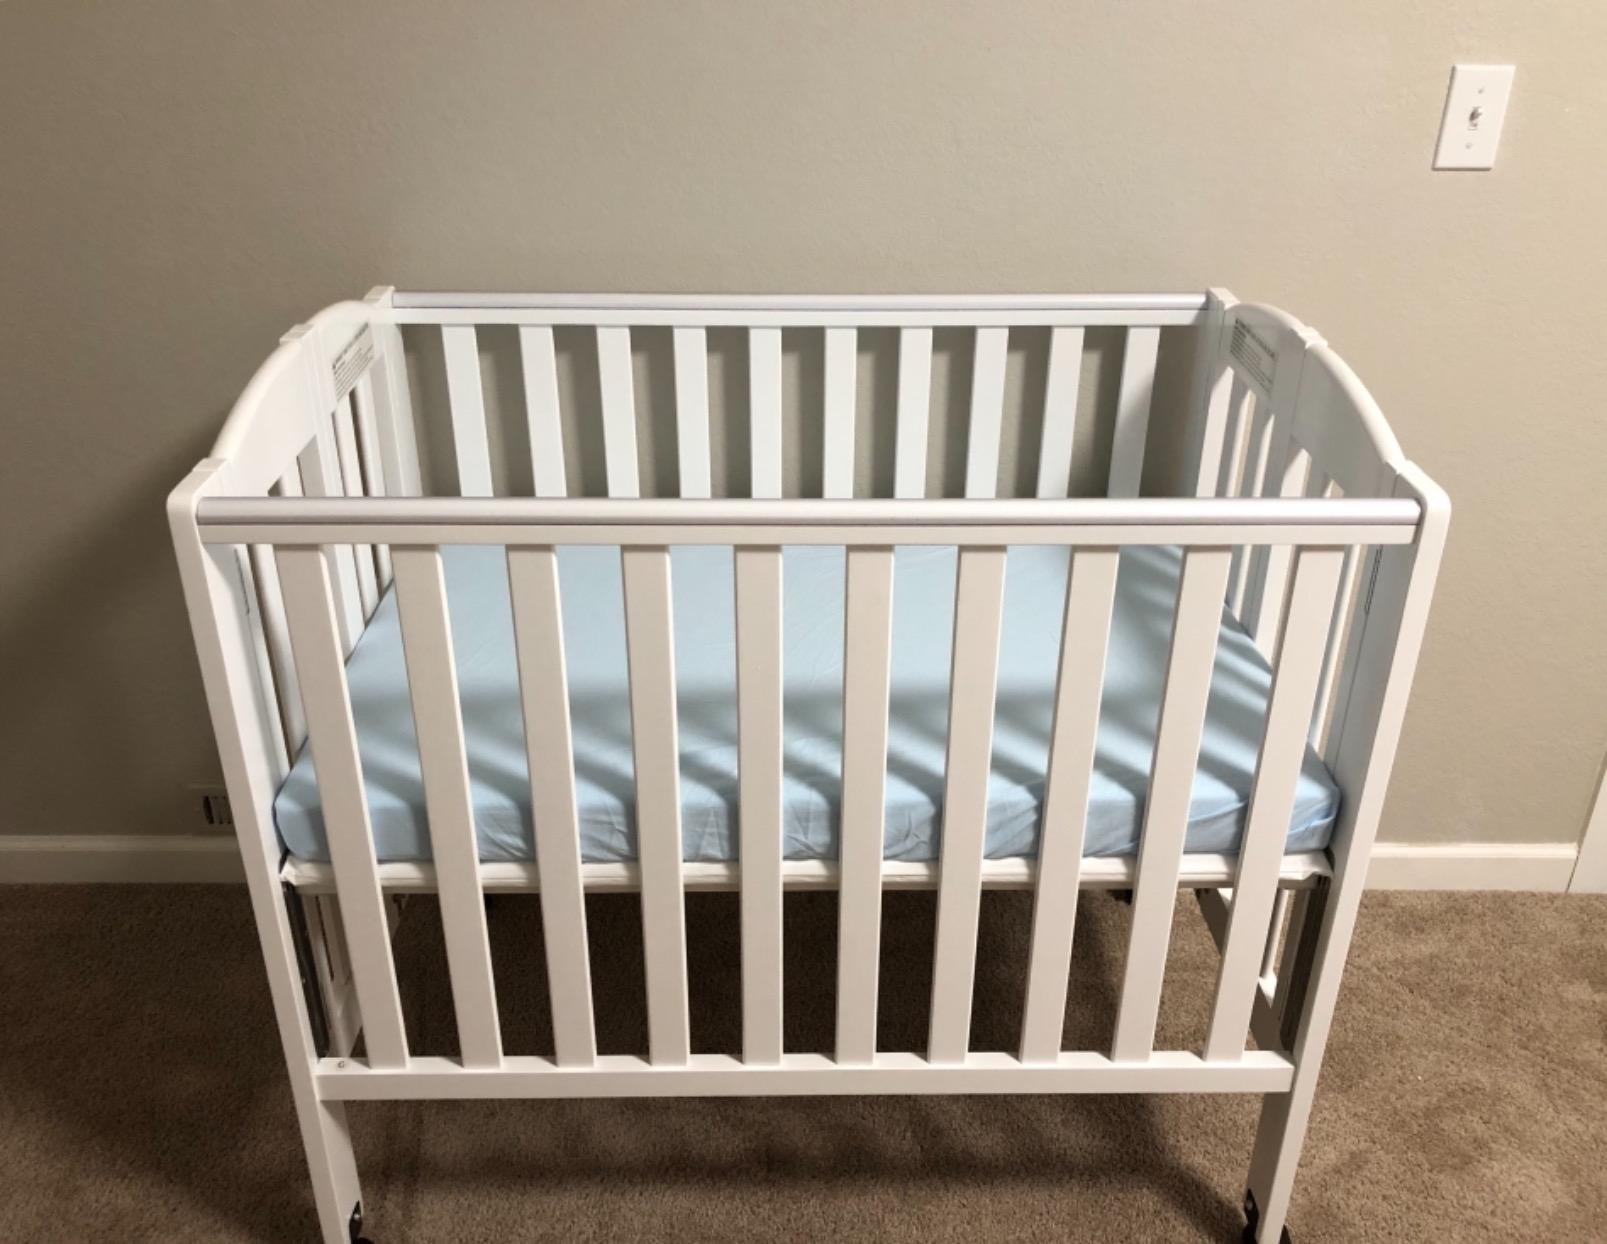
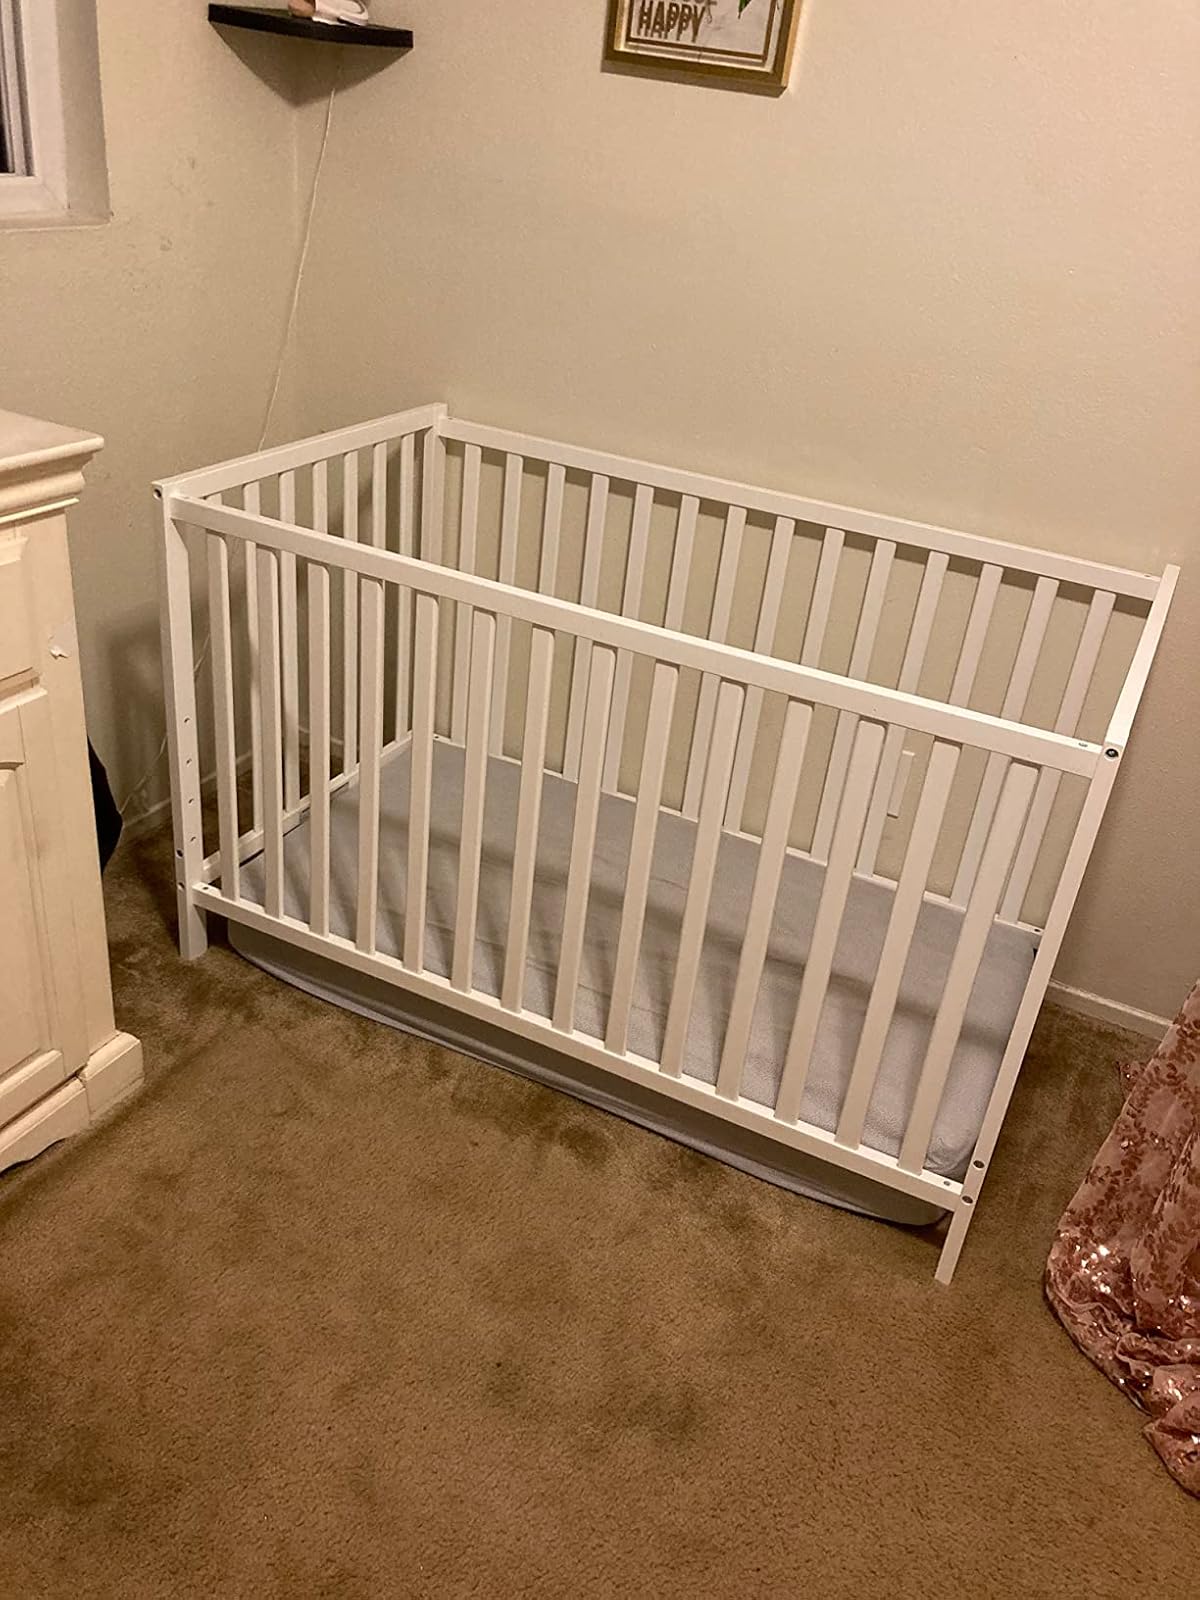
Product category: products_crib
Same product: no